Leisure centres in Cardiff

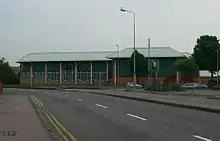
Maindy Pool

Llanishen Leisure Centre is the largest in Cardiff, in Llanishen in the north of the city. The centre opened in 1987 and has facilities including a leisure pool with wave machine, 6 badminton courts, multi use sports hall, 3 squash courts, fitness suite with cardio theatre music system, mini gym with fitness assessment room, community suite, crèche, junior activities, children's parties, holiday programmes, bar/coffee area, pool side café, snooker room, and a private function room with catering and licensed bar for 250 people.